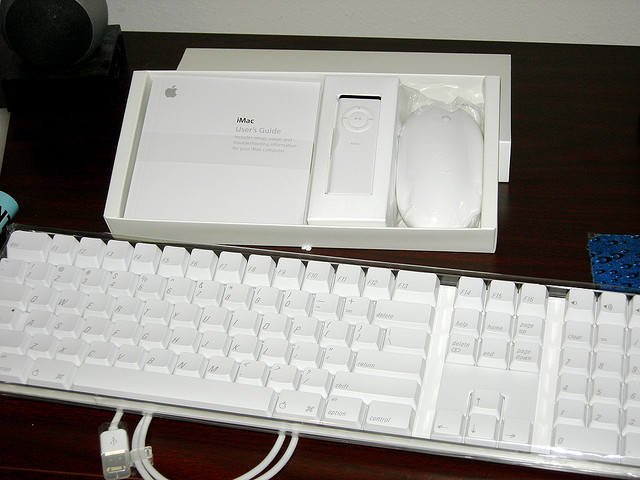
user: Given an image and a question. Answer the question in a short answer. Question: What item is commonly found next to the item in the picture? Short Answer:
assistant: monitor